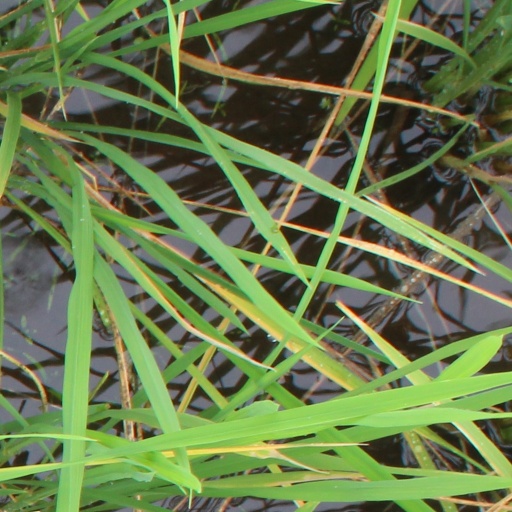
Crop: rice